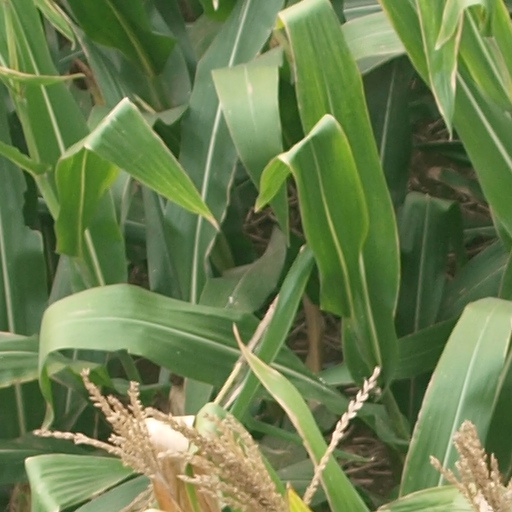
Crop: maize; corn